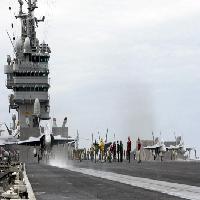
Weather: cloudy or overcast